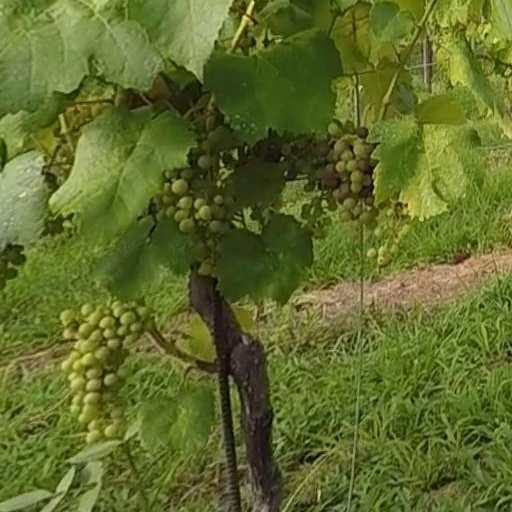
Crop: grape